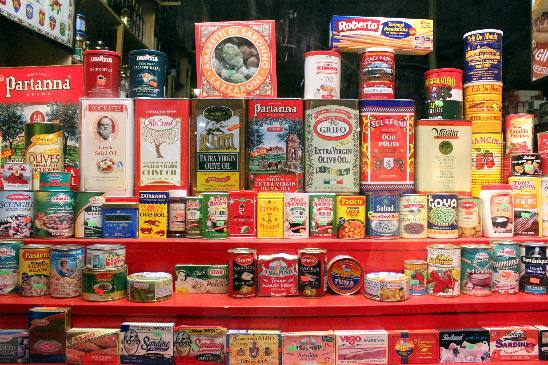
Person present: No